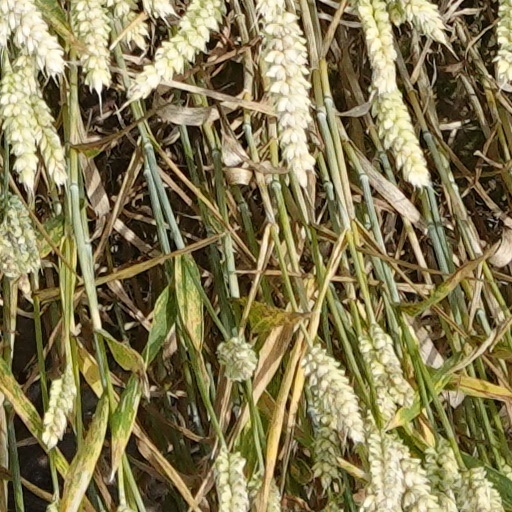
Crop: wheat